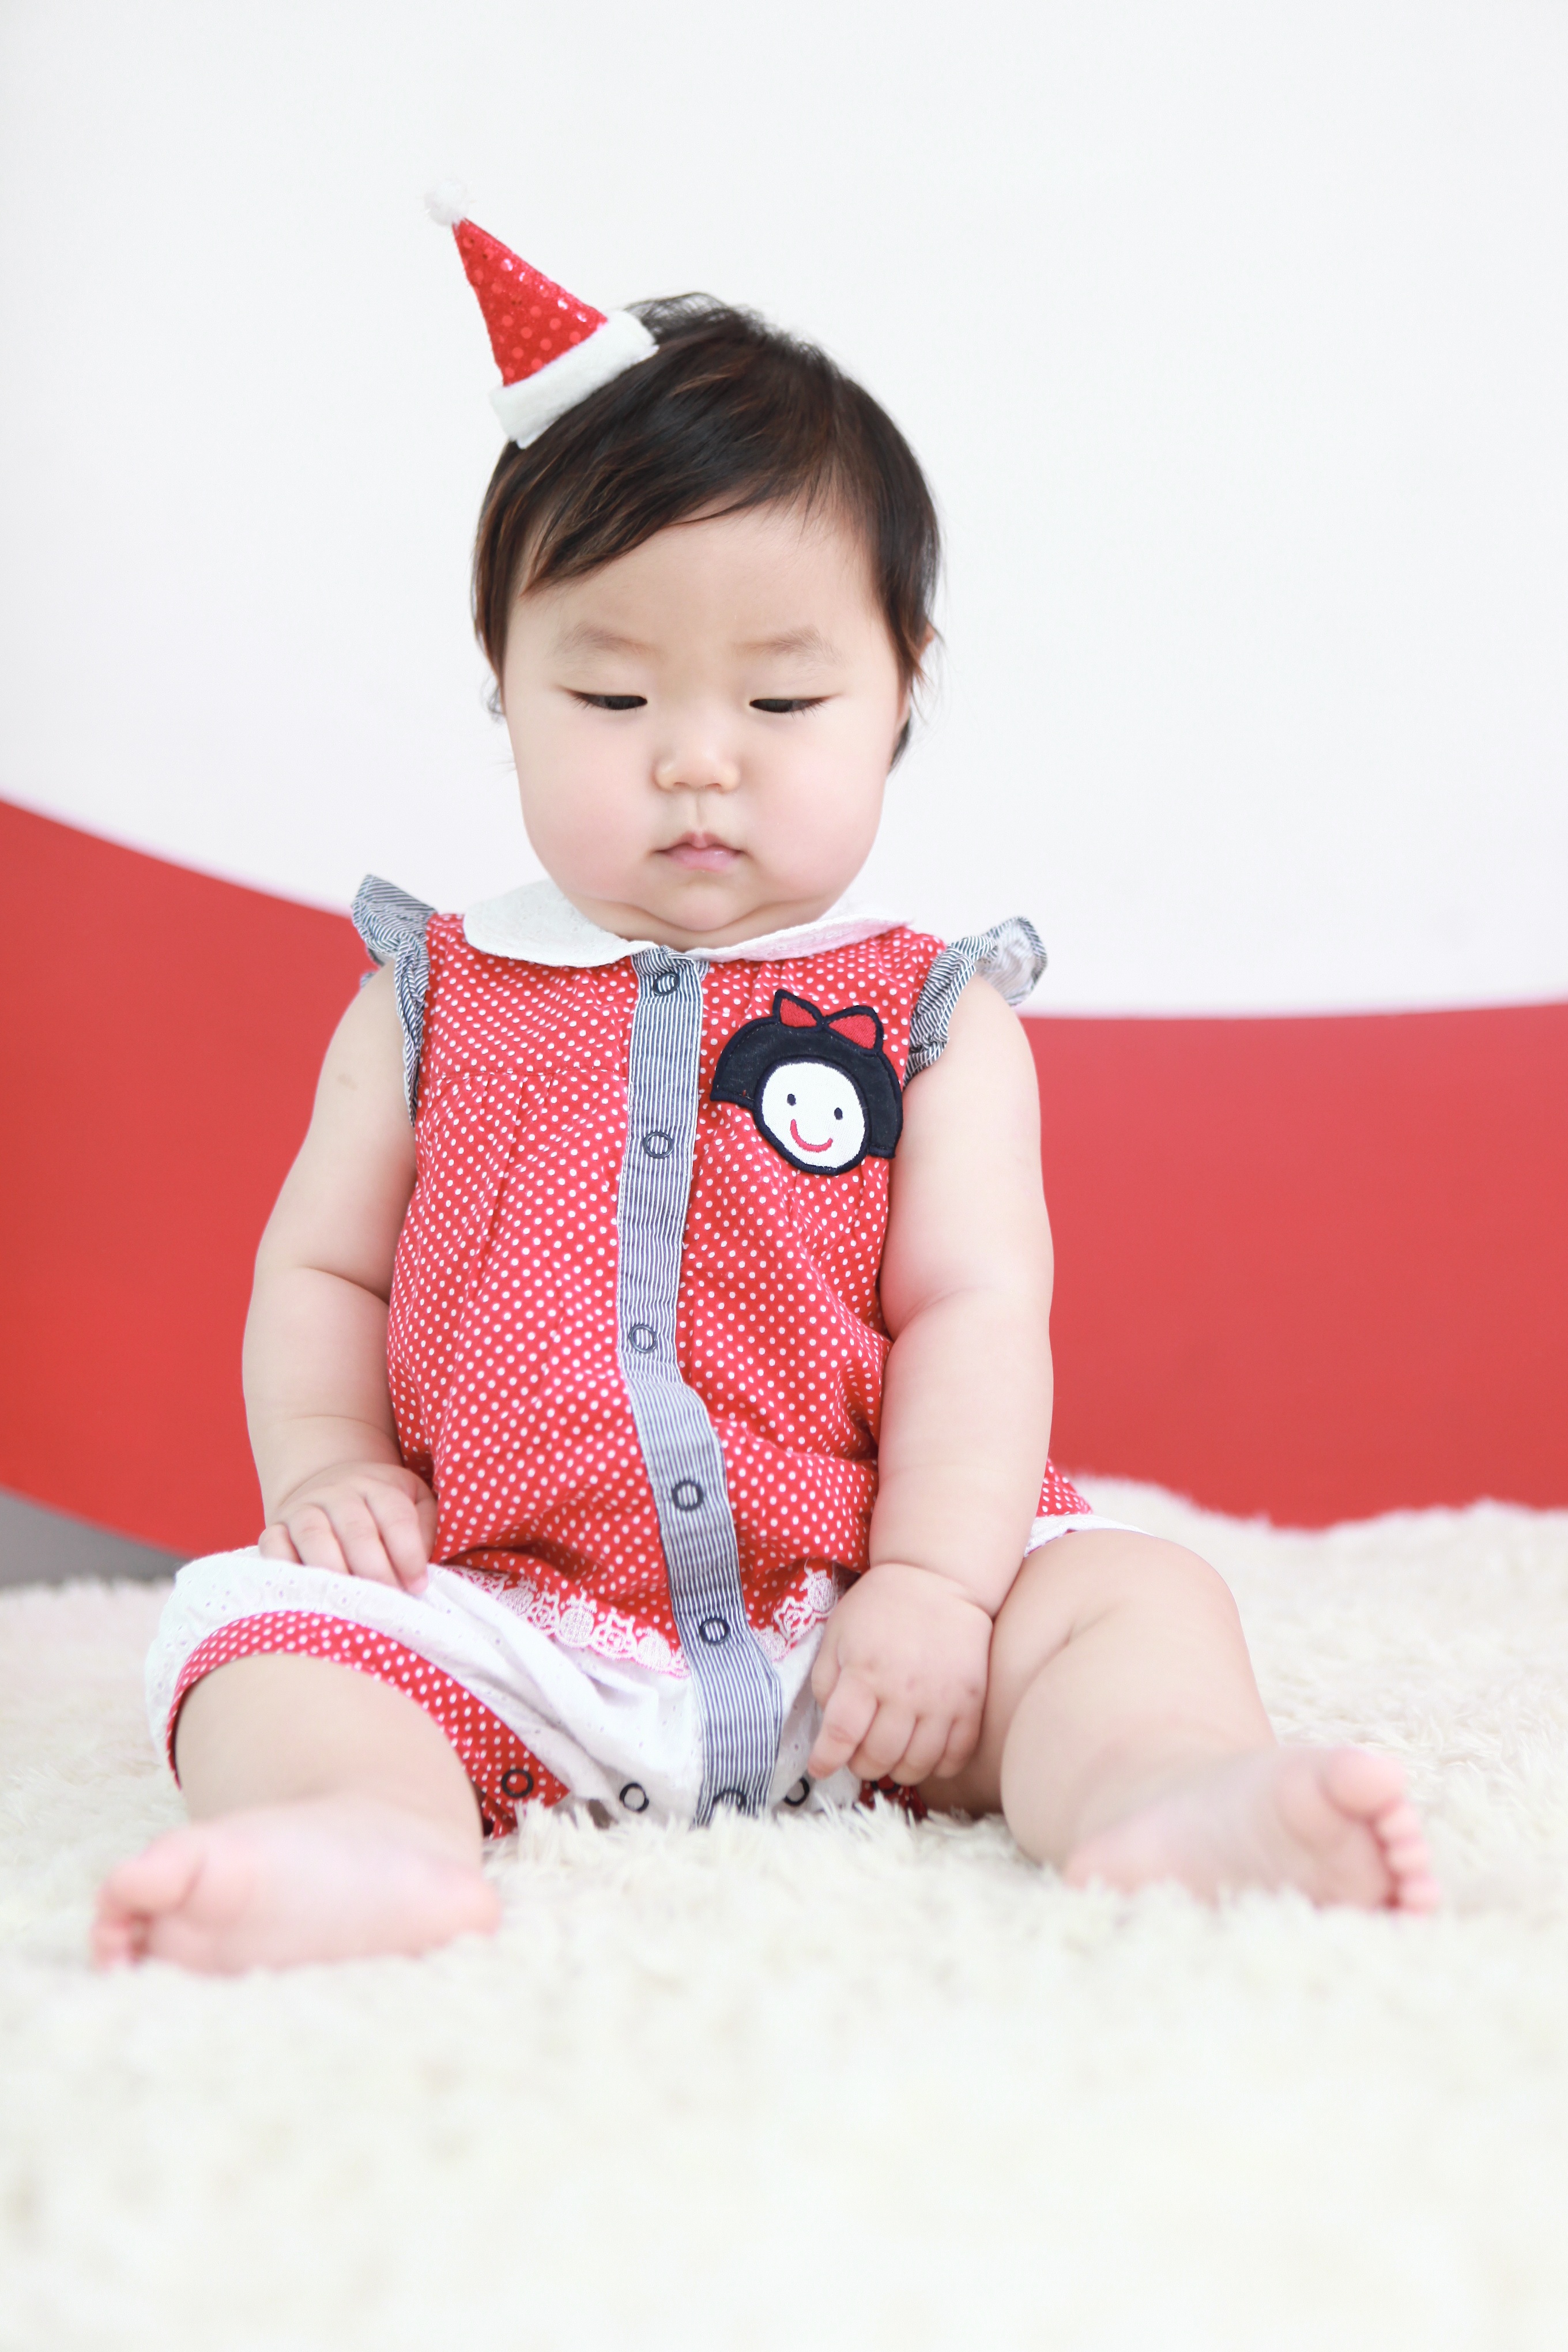
person, girl, leg, model, red, sitting, child, clothing, pink, children, sleepy, infant, toddler, little, skin, strange, sweetness, photo shoot, portrait photography, human positions